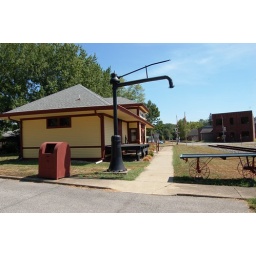
The water column was used to load water in the tender car of steam locomotives.